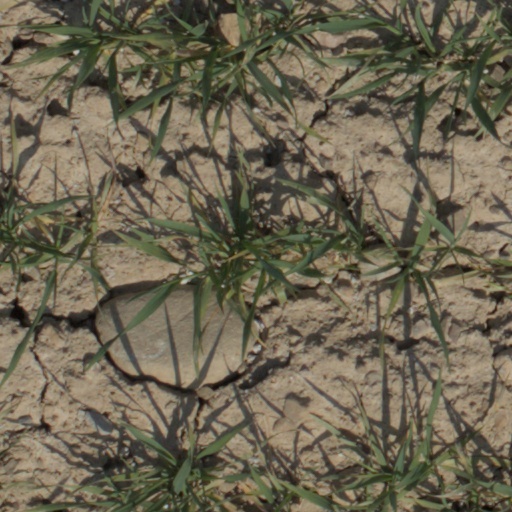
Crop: wheat